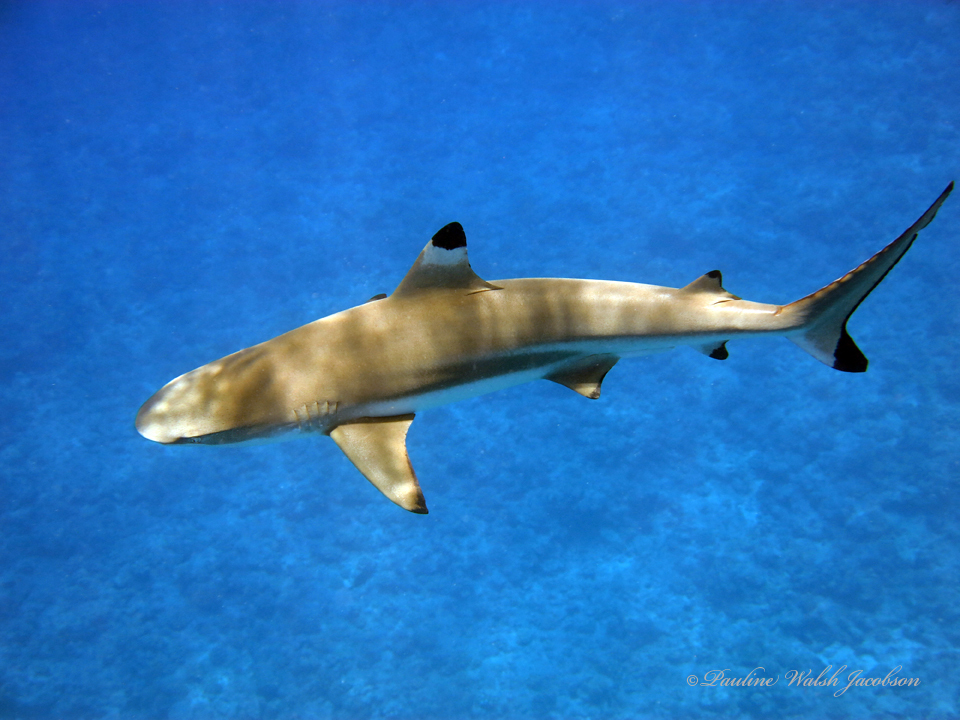
Carcharhinus melanopterus (Blacktip Reef Shark)